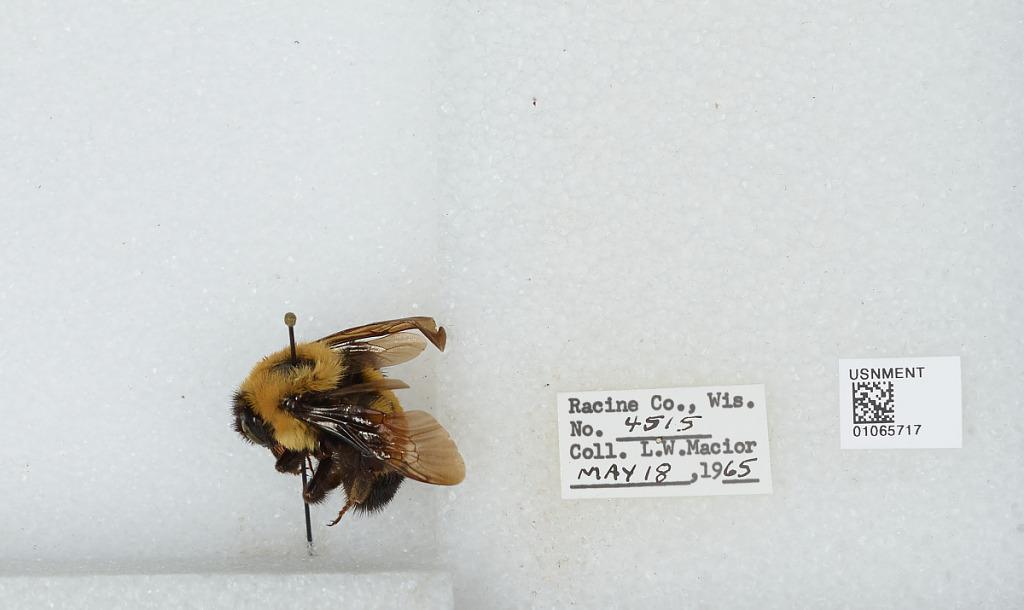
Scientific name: Bombus (Bombus) affinis Cresson
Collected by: L. Macior
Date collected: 1965-5-18
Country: United States
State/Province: Wisconsin
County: Racine
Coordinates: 42.78, -87.76